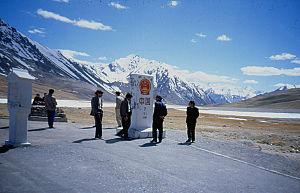
Le col de Khunjerab est un col frontalier entre la région du Xinjiang en Chine et le nord du Pakistan. Situé dans les montagnes du Karakoram, son altitude est de 4 693 mètres.